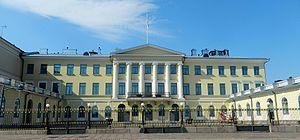
Le Palais présidentiel d'Helsinki Español: Palacio Presidencial de Helsinki Svenska: Presidentens slott, Helsingfors Italiano: Palazzo presidenziale, Helsinki Eesti: Presidendiloss, Helsingi
Le palais présidentiel d'Helsinki, est l'une des résidences officielles du président de la République de Finlande, située à Helsinki. Il est situé au nord de l'Esplanade en face de la place du Marché d'Helsinki.